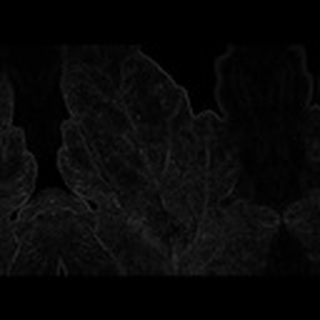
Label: cotton_powdery_mildew